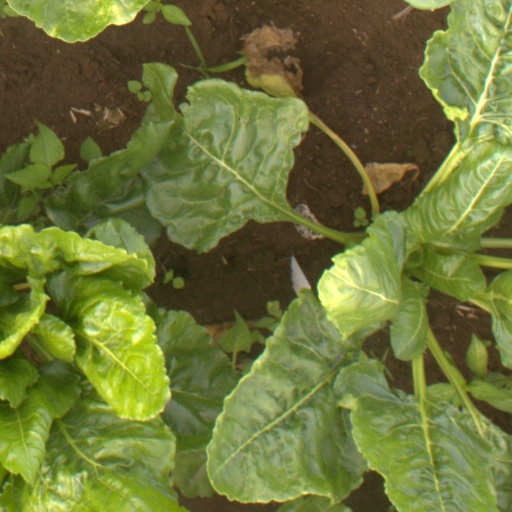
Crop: sugar beet